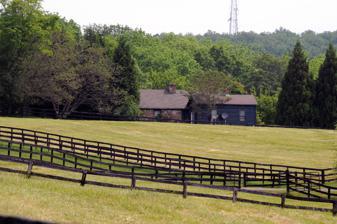
Building: Oakwood (Fauquier County, Virginia)
Country: United States of America
Year built: 1838
Historic house in Virginia, United States United States historic place Oakwood U.S. National Register of Historic Places Virginia Landmarks Register Show map of Northern Virginia Show map of Virginia Show map of the United States Location 7433 Oakwood Dr., near Warrenton, Virginia Coordinates 38°43′34″N 77°51′3″W / 38.72611°N 77.85083°W / 38.72611; -77.85083 Area 600.6 acres (243.1 ha) Built 1785 ( 1785 ) Architectural style Greek Revival; Colonial Revival NRHP reference No. 15001038 VLR No. 030-0083 Significant dates Added to NRHP February 2, 2016 Designated VLR December 10, 2015 Oakwood is a historic farm property west of Warrenton in rural Fauquier County, Virginia .  It is bounded on the south by Old Waterloo Road, and on the west by Great Run, a south-flowing tributary of the Rappahannock River .  The main house is a rambling two-story masonry building, whose oldest portions date to the 18th century.  Its present appearance has significant Greek Revival features, include a gabled temple-front portico added about 1838.  The property is also notable in local culture for hosting the very first Virginia Gold Cup race in 1922. The property was listed on the National Register of Historic Places in 2016. See also National Register of Historic Places listings in Fauquier County, Virginia References